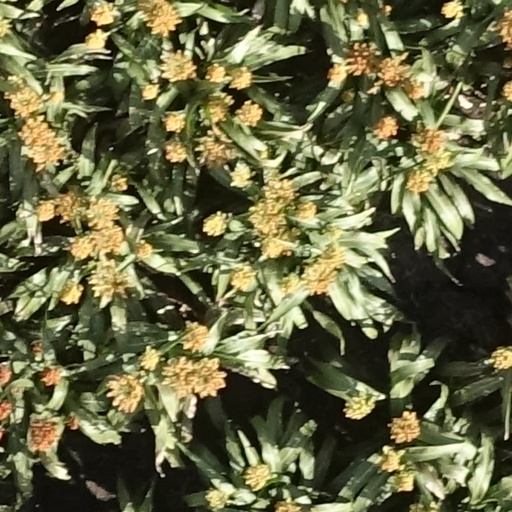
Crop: sorghum